Ganton

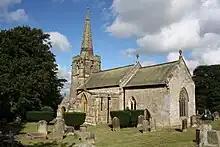
St Nicholas Church

The village appears in the "Domesday Book" and its name is thought to mean 'Galma's farmstead'.